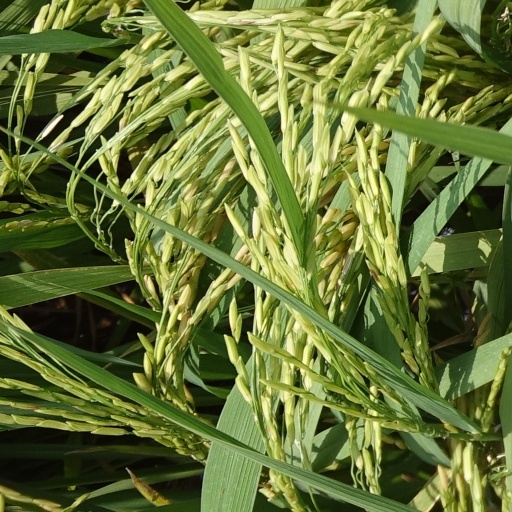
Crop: rice